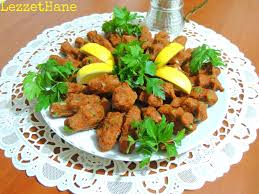
Yemek: cig_kofte